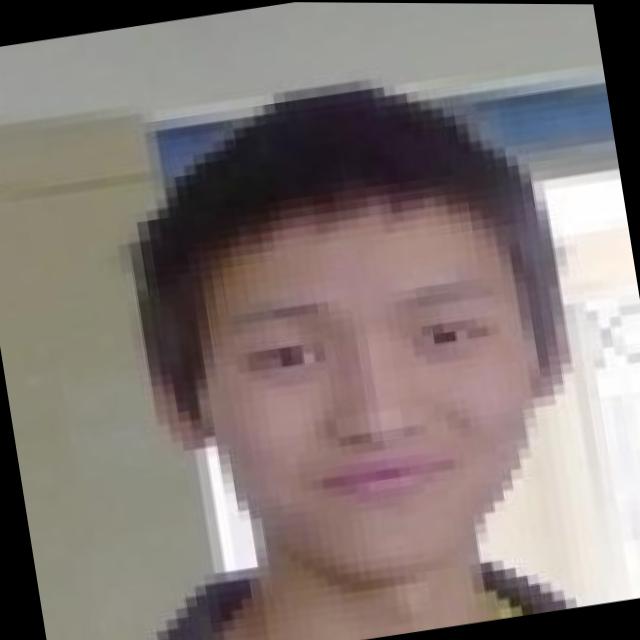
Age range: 13-20